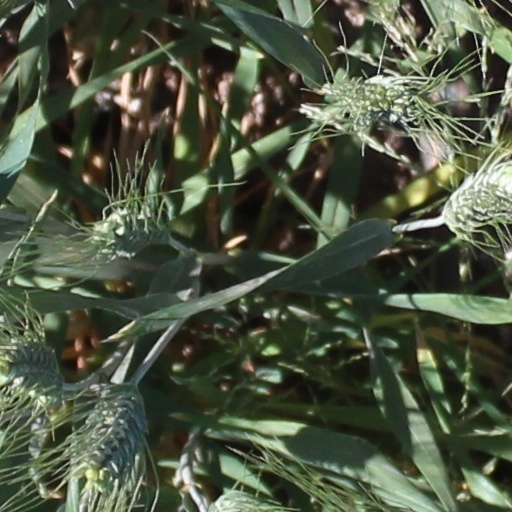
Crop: wheat